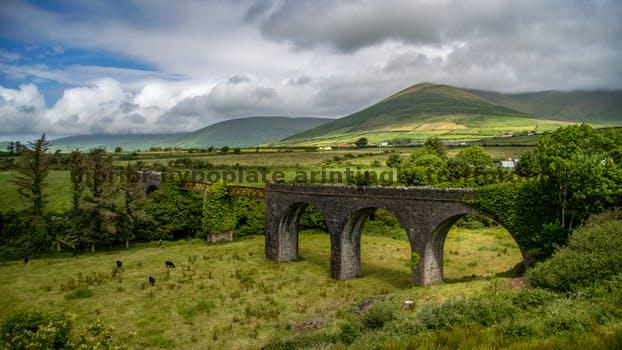
Label: Watermark